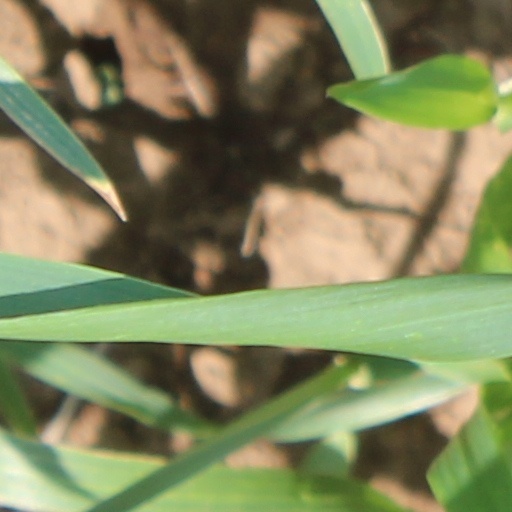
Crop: wheat